William McKinley 1896 presidential campaign

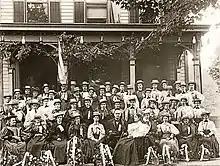
William and Ida McKinley (to her husband's left) pose with members of the "Flower Delegation" from Oil City, Pennsylvania, before the McKinley home. Although women could not vote in most states, they might influence male relatives and were encouraged to visit Canton.

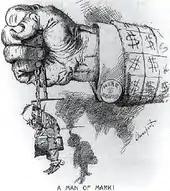
Homer Davenport's portrayal of the McKinley–Hanna relationship

Bicycling was the latest craze in the United States in 1896, and among those who came to salute McKinley was a brigade of bicyclists, who pulled images of McKinley and Hobart behind their vehicles, and performed tricks as they went to see their presidential candidate. The people of Canton joined in enthusiastically, and restaurants and souvenir venders expanded their operations. A popular source of keepsakes was the wood of McKinley's front porch or fence, whittled as supporters listened, and the blades of his lawn, when not trampled underfoot, made later appearances in scrapbooks. In between delegations, McKinley entertained visitors; future Secretary of State John Hay, a major backer, came to Canton reluctantly, not relishing the crowds, but wrote "he met me at the [railroad] station, gave me meat & took me upstairs and talked for two hours as calmly & serenely as if we were summer boarders in Bethlehem, at a loss for means to kill time. I was more struck than ever with his mask. It is a genuine Italian ecclesiastical face of the XVth Century."